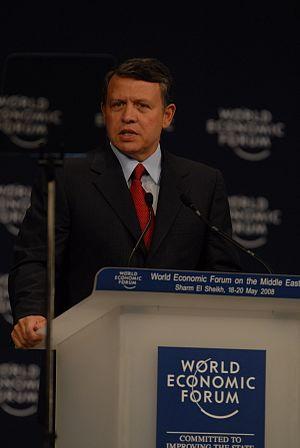
Voici une liste des souverains de Jordanie :